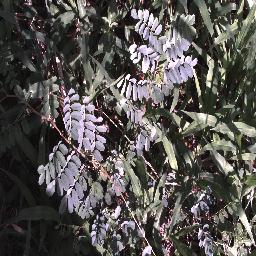
Label: negative